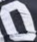
Number: 0